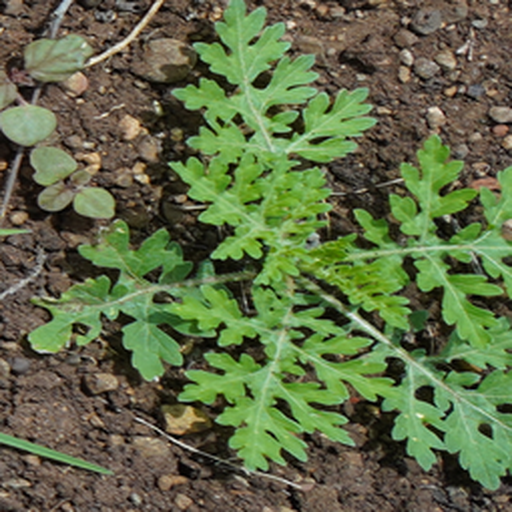
Weed species: Gajar_gavat_(Parthenium hysterophorus)